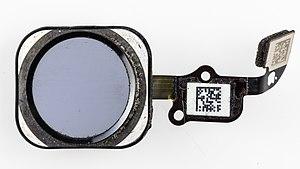
Touch ID est un système de lecture d'empreinte digitale proposé par Apple, servant à déverrouiller les appareils iPhone, iPad, MacBook Pro et Air, à effectuer des achats dans l'App Store ou à payer ses achats en ligne ou dans des boutiques physiques ou sur Internet avec le système Apple Pay.